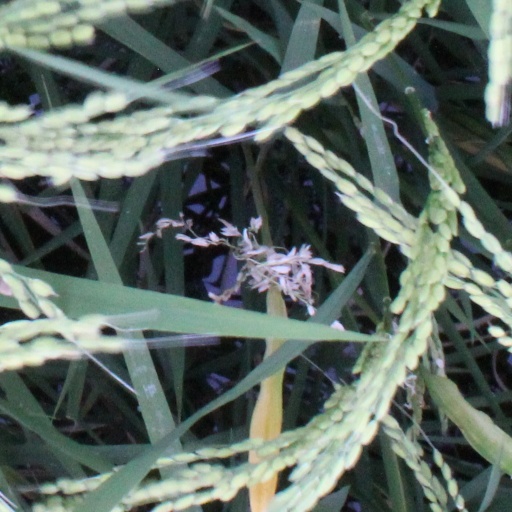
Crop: rice